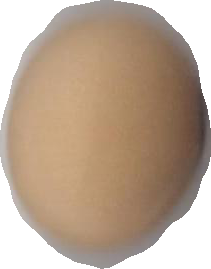
Variety: Anjasmoro